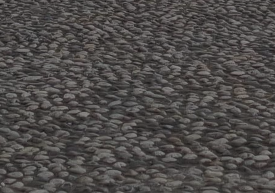
Surface type: cobblestone